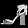
Label: Sandal